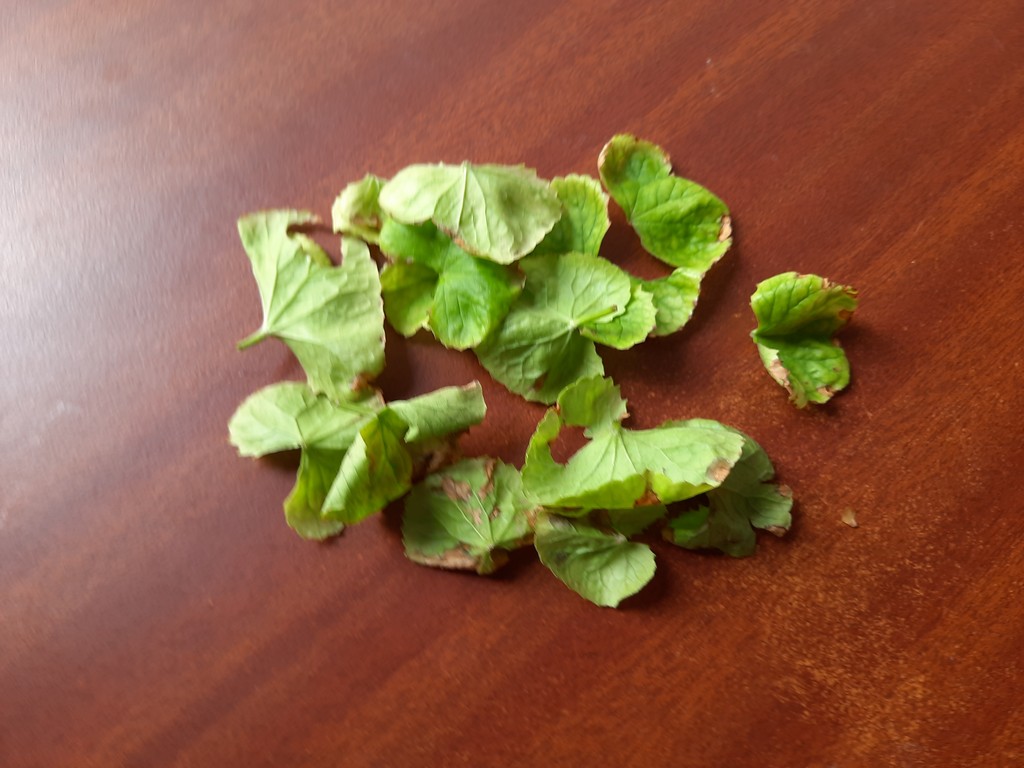
Label: Unhealthy